Crow (comics)

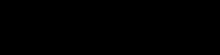

The Crow is a superhero and the protagonist of "The Crow" comic book series, originally created by American artist James O'Barr in 1989. The titular character is an undead vigilante brought back to life by a supernatural crow to avenge his murder and death of his fiancée.